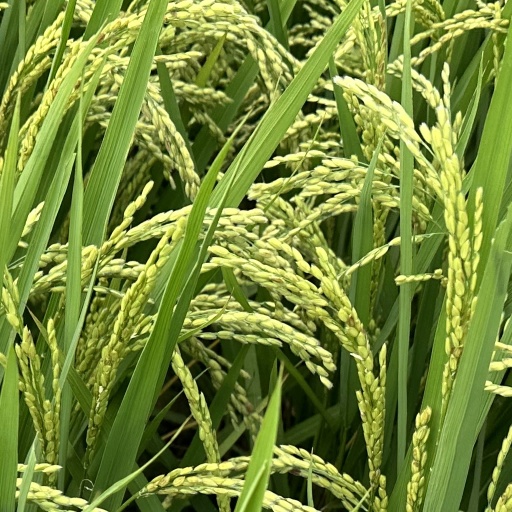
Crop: rice